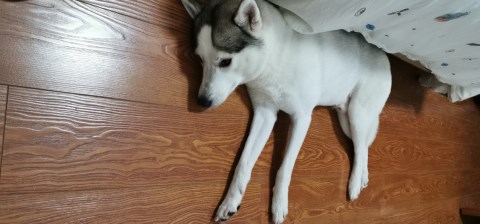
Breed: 1160-n000003-Siberian_husky